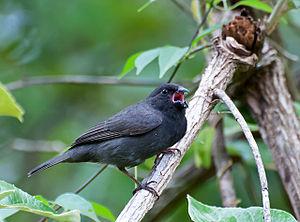
Le Cici fuligineux, aussi appelé Sporophile fuligineux, est une espèce de passereaux appartenant à la famille des Thraupidae.